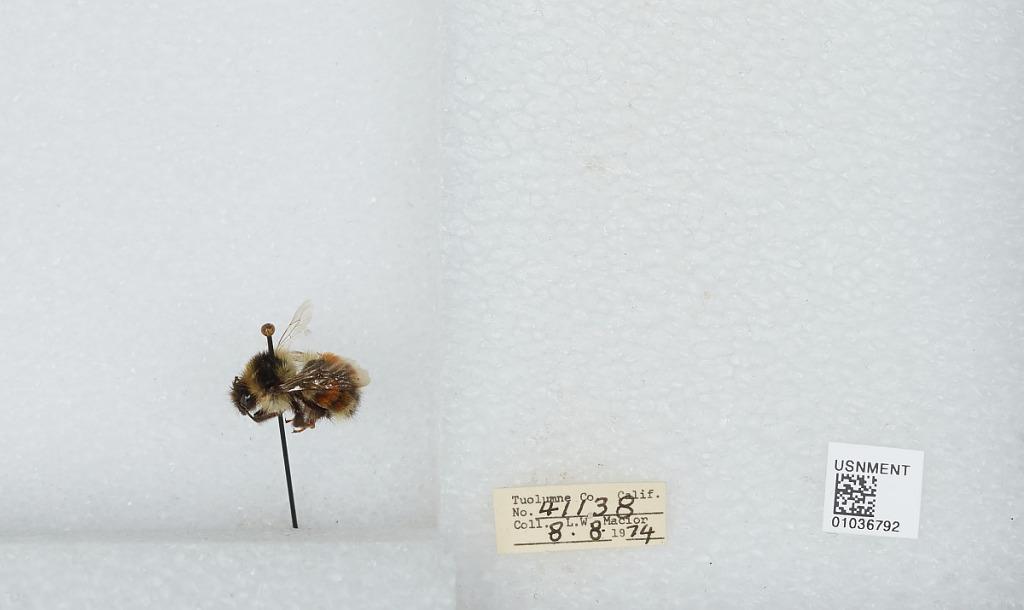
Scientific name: Bombus (Cullumanobombus) rufocinctus Cresson
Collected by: L. Macior
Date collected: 1974-8-8
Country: United States
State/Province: California
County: Tuolumne
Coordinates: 38.02, -119.93